Hari Singh Gour

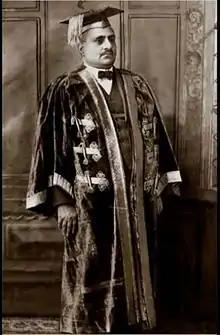

Sir Hari Singh Gour (26 November 1870 – 25 December 1949) was a distinguished lawyer, jurist, educationist, social reformer, poet, and novelist. Gour was the First Vice-Chancellor of the University of Delhi and Nagpur University, founder and Vice-Chancellor of the University of Sagar, Deputy President of the Central Legislative Assembly of British India, an Indian Delegate to the Joint Parliamentary Committee, a Member of the Indian Central Committee associated with the Royal Commission on the Indian Constitution (popularly known as the Simon Commission), and a Fellow of the Royal Society of Literature.